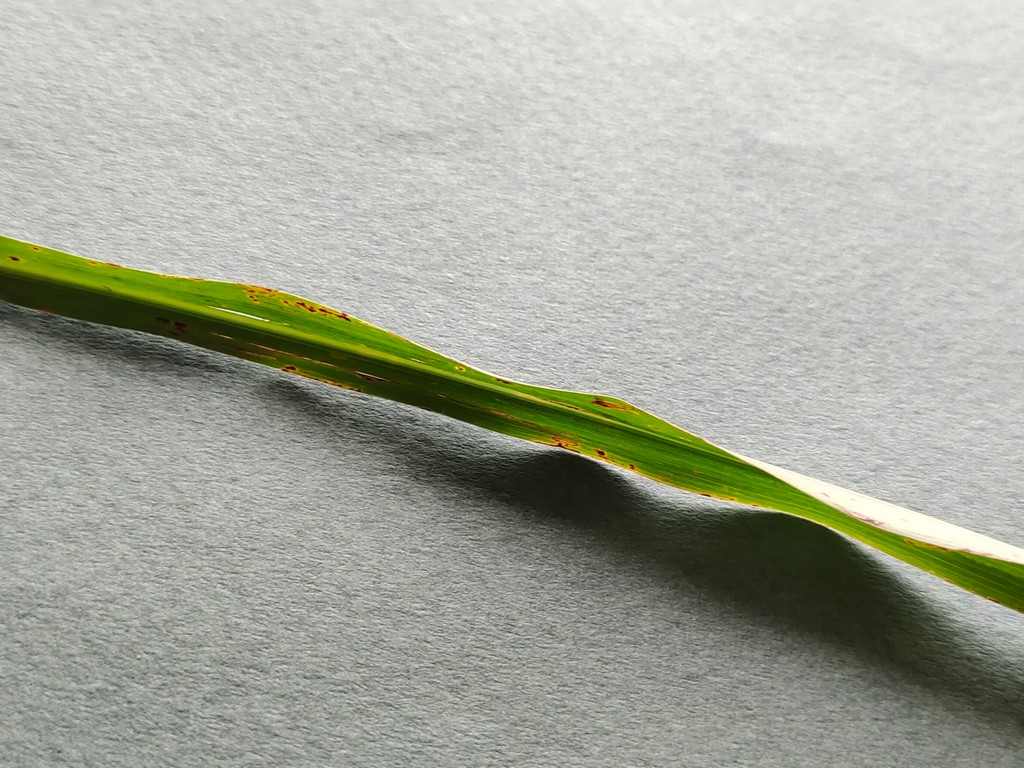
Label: Unhealthy